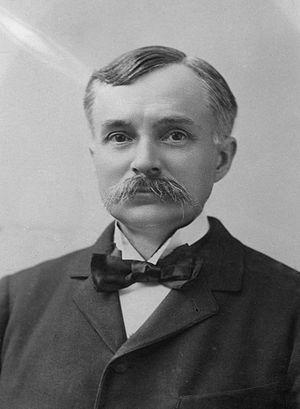
Le trésorier des États-Unis est un fonctionnaire du département du Trésor des États-Unis.